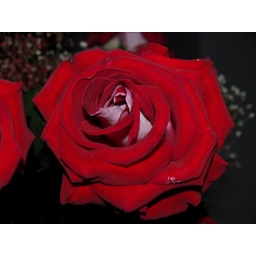
Our neighbors gave us a gorgeous flower arrangement in return for watching their house for a few days :)